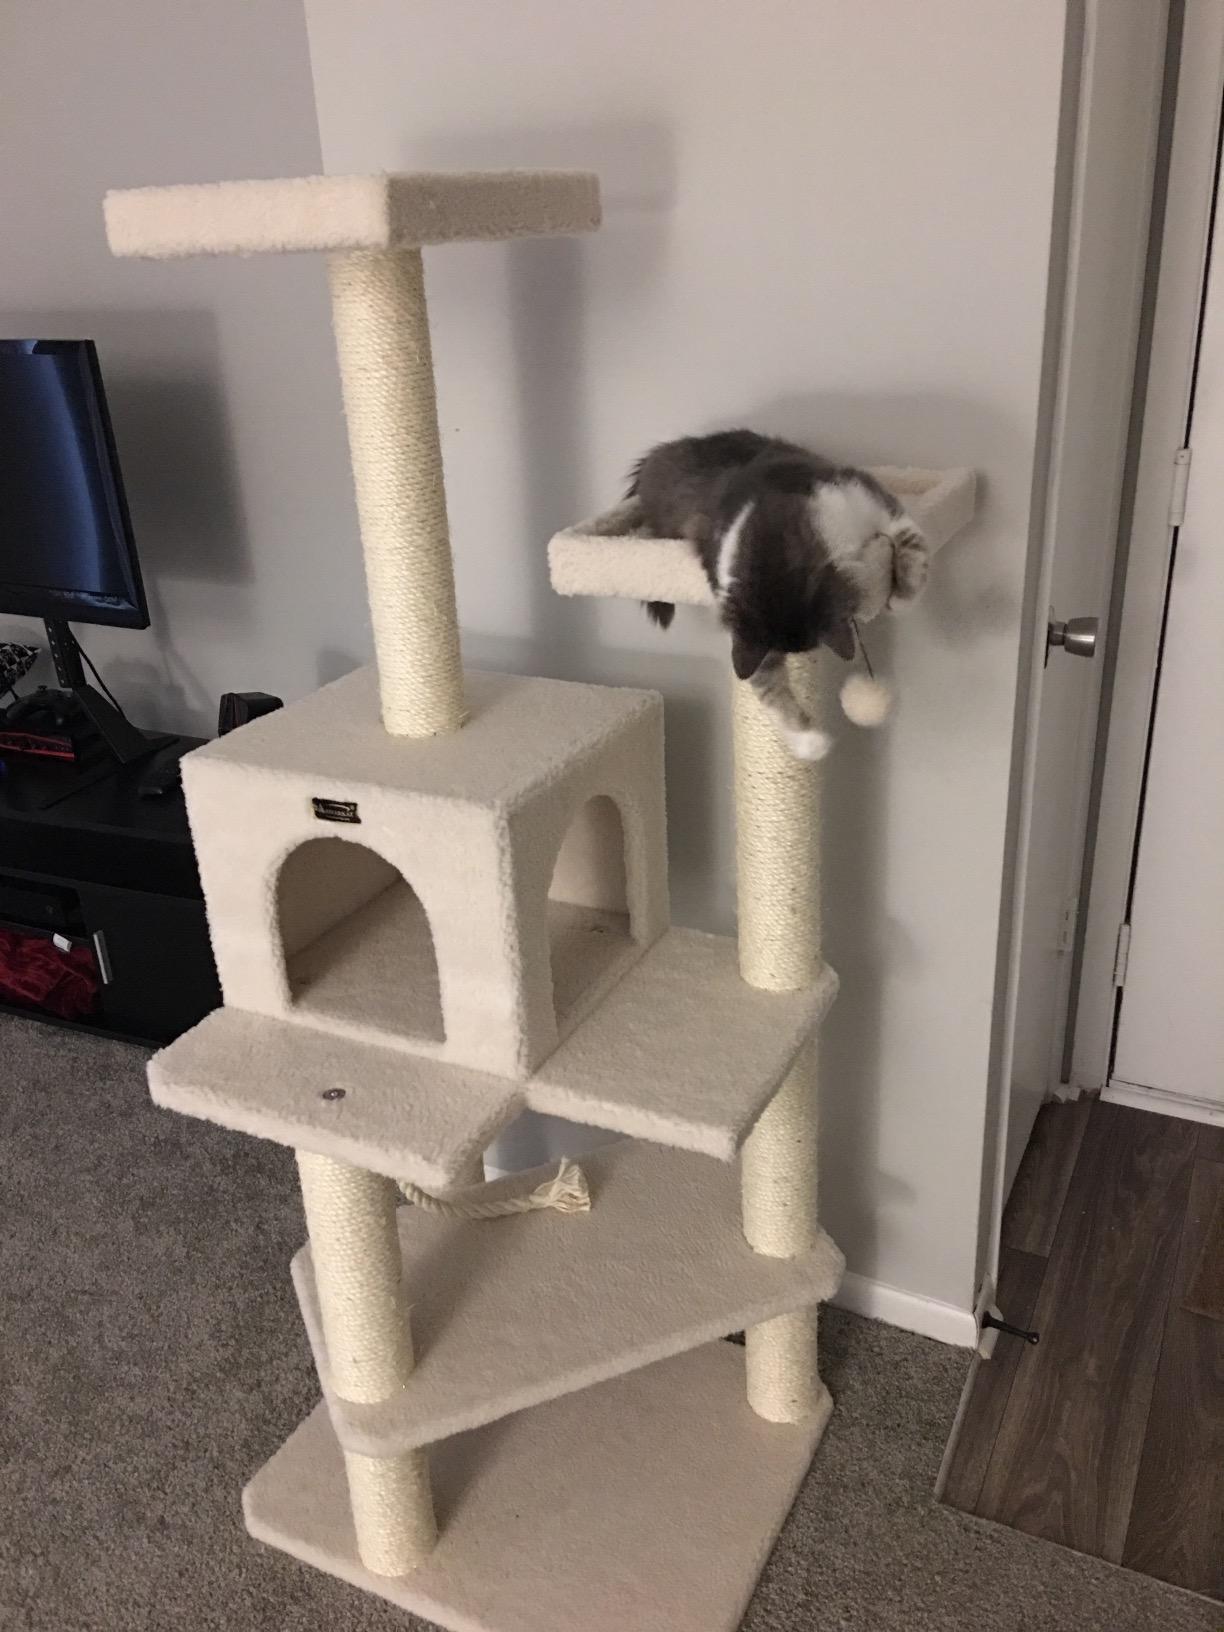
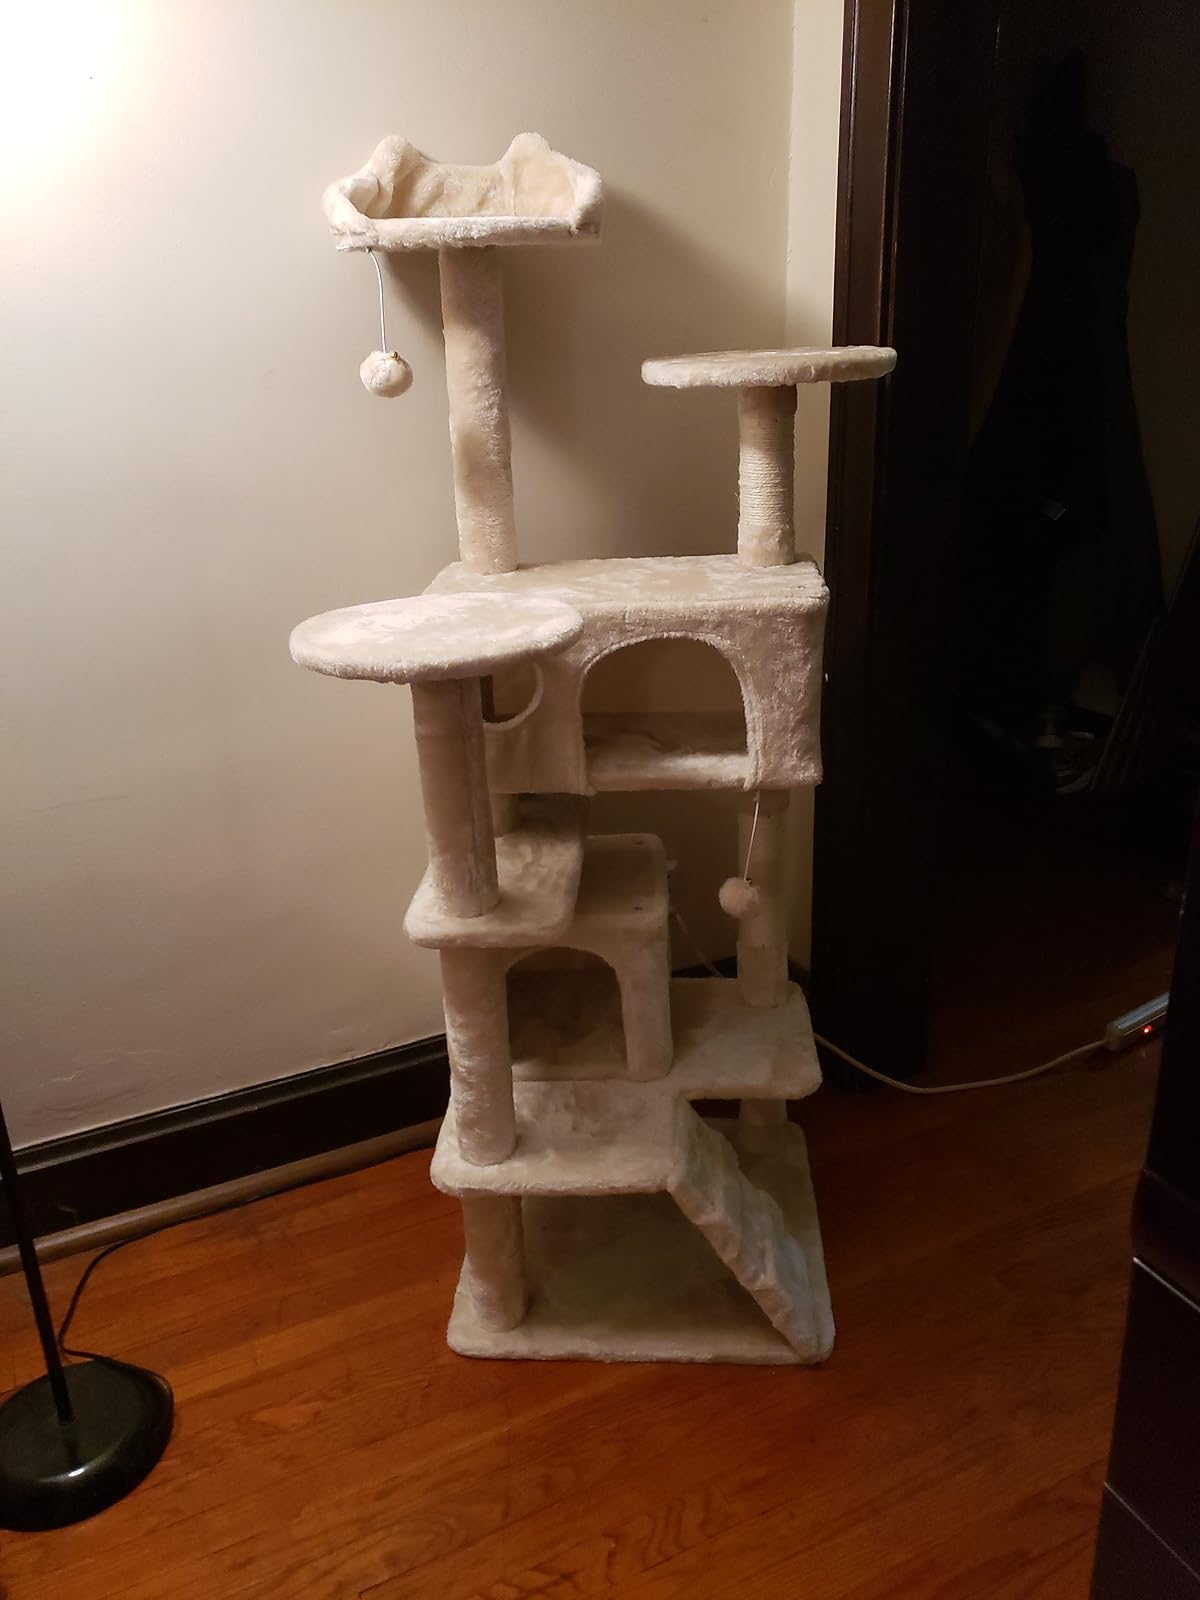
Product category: items_cat tree
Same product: no